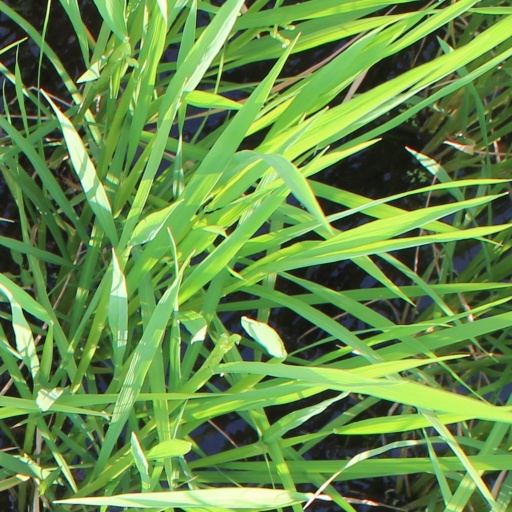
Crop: rice